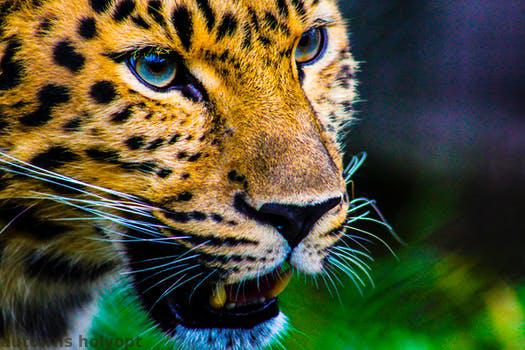
Label: Watermark